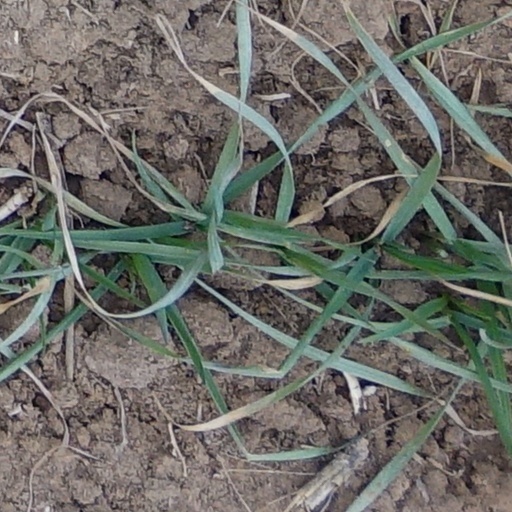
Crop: wheat